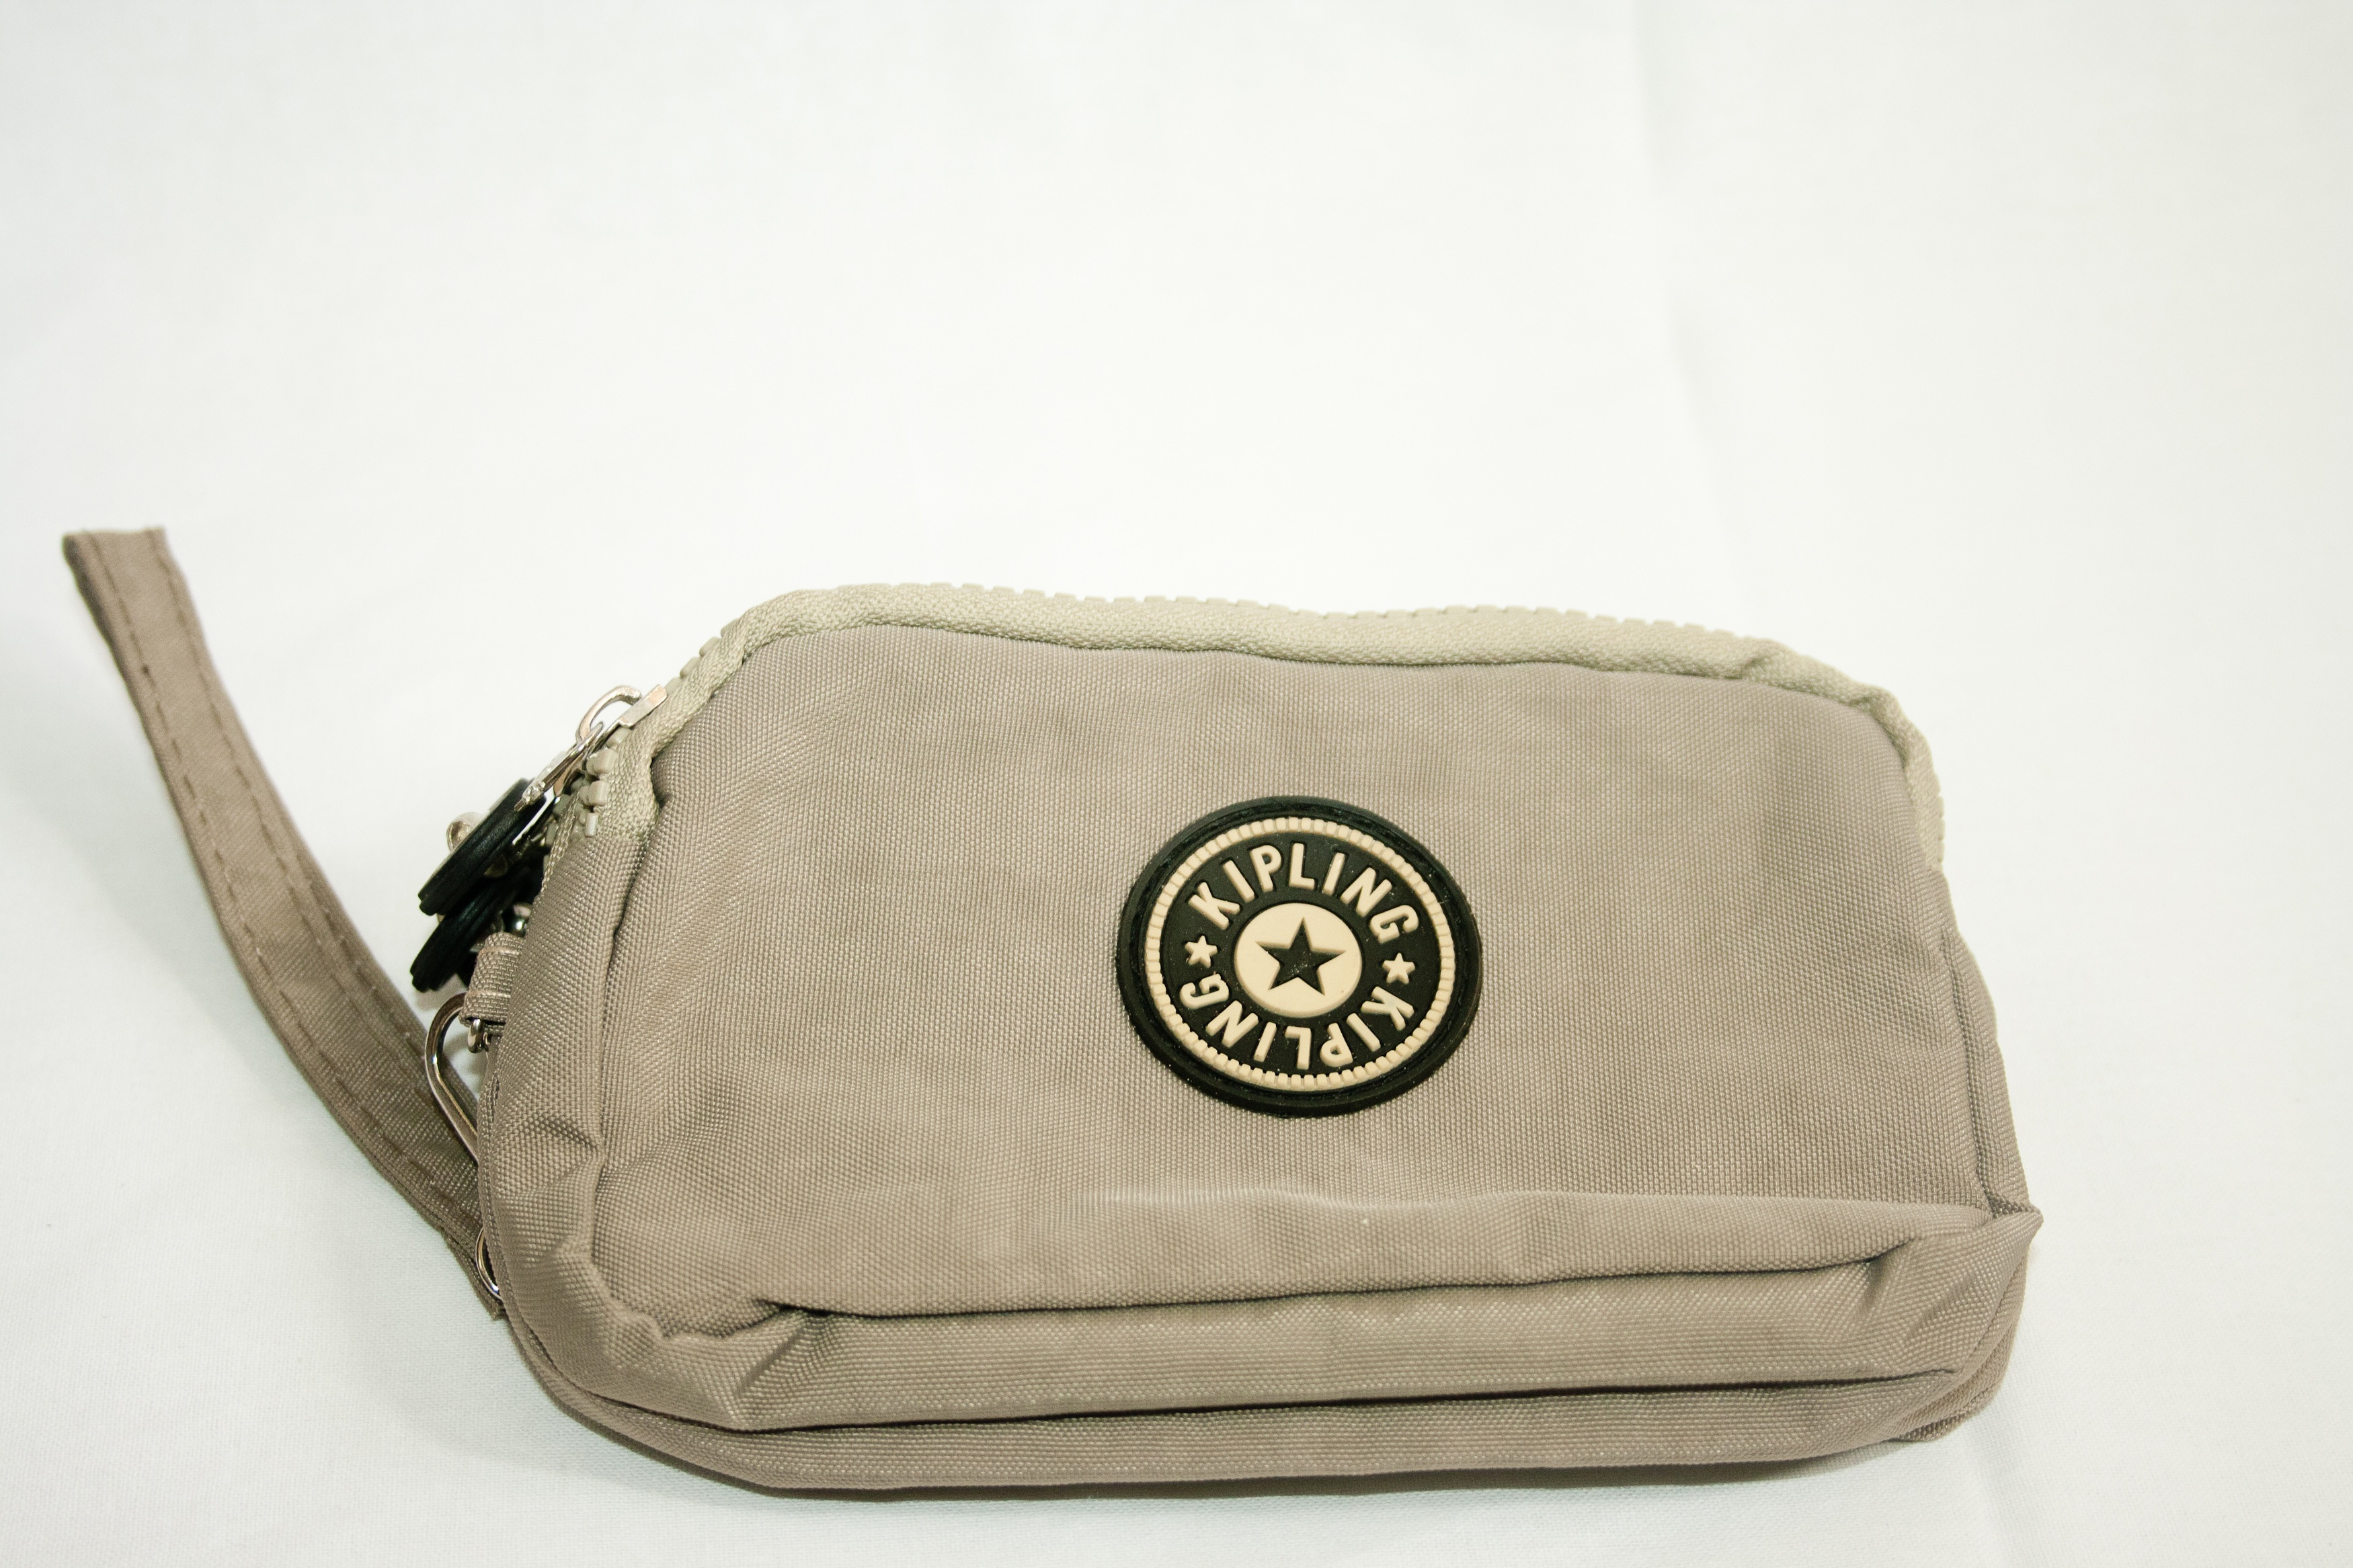
white, bag, fashion, handbag, brand, product, beige, purse, style, accessory, shoulder bag, messenger bag